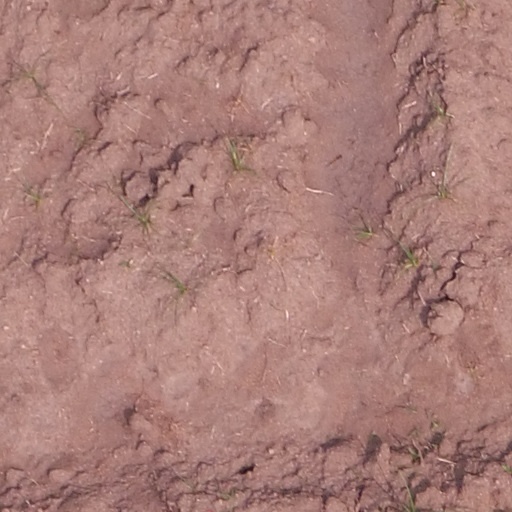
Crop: maize; corn